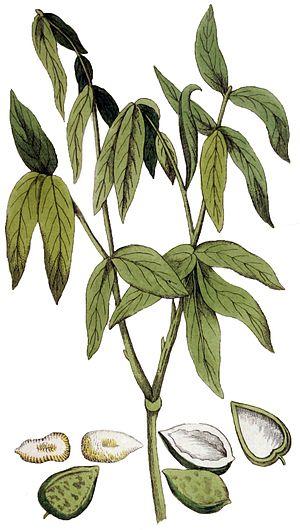
Sapindus est un genre d'arbres de la famille des sapindacées. On le trouve dans toutes les régions tempérées chaudes et tropicales de la planète, en particulier en Asie. Il en existe des espèces feuillues et d'autres sempervirentes.
La famille des Sapindaceae regroupe des plantes dicotylédones ; elle comprend environ 2 000 espèces réparties en 140 genres.